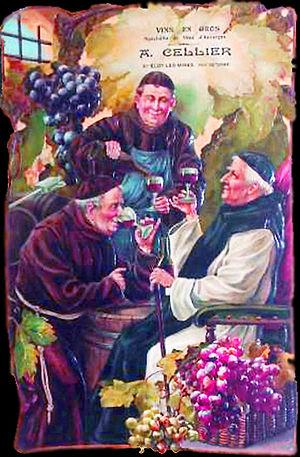
Affiche d'un négociant en vins d'Auvergne, début XXe siècle
Le négociant en vin est, avec le caviste, l'un des intermédiaires possibles entre le vigneron et le consommateur.
Le côtes-d'auvergne est un vin d'appellation d'origine contrôlée produit dans le département du Puy-de-Dôme.
Le puy-de-dôme, appelé aussi vin de pays du Puy-de-Dôme, est un vin français d'indication géographique protégée départemental qui a vocation à labelliser, après dégustation, les vins ne pouvant postuler l'appellation d'origine contrôlée côtes-d'auvergne.
Le courtier en agriculture est une profession qui a pour mission principale la mise en relation et le rapprochement entre un acheteur et un vendeur dans le milieu agricole. Il est aujourd'hui à nouveau très recherché dans le but de la réduction des coûts de transaction.